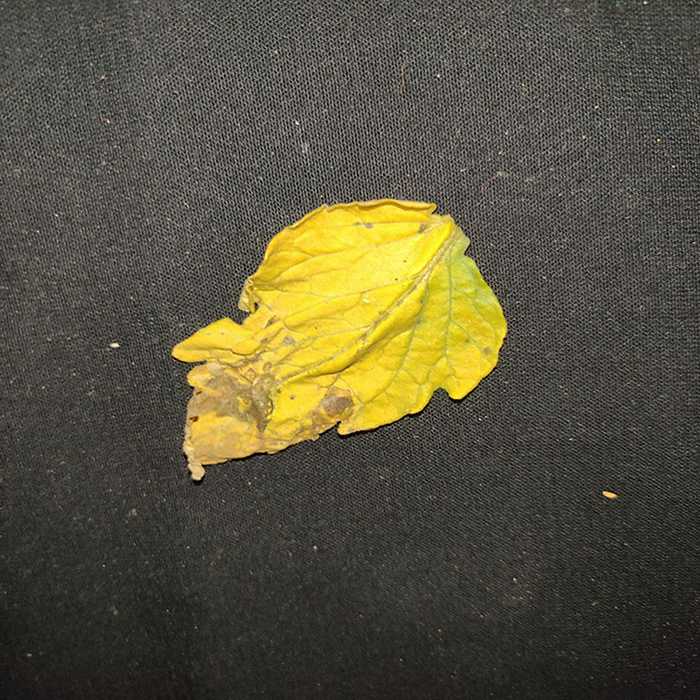
Plant: Tomato
Label: Tomato Bacterial spot